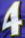
Number: 4